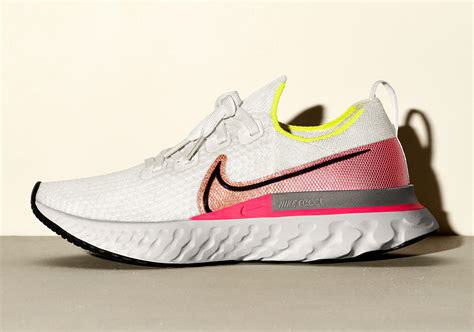
Brand: Nike
Model: React Infinity Run Flyknit 3